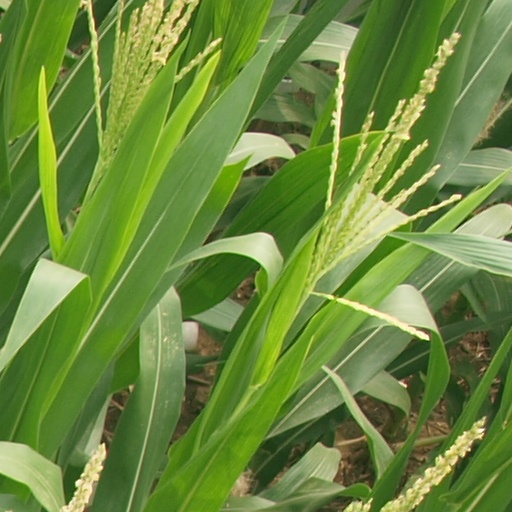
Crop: maize; corn